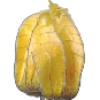
Label: Physalis with Husk 1